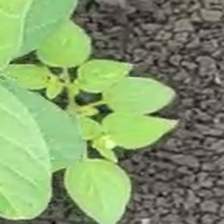
Weed species: Lamber_Quarter_plant(Chenopodium )